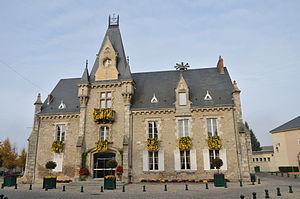
Mairie de Toury, Eure-et-Loir, France
Toury est une commune française située dans le département d'Eure-et-Loir en région Centre-Val de Loire.